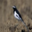
Label: bird